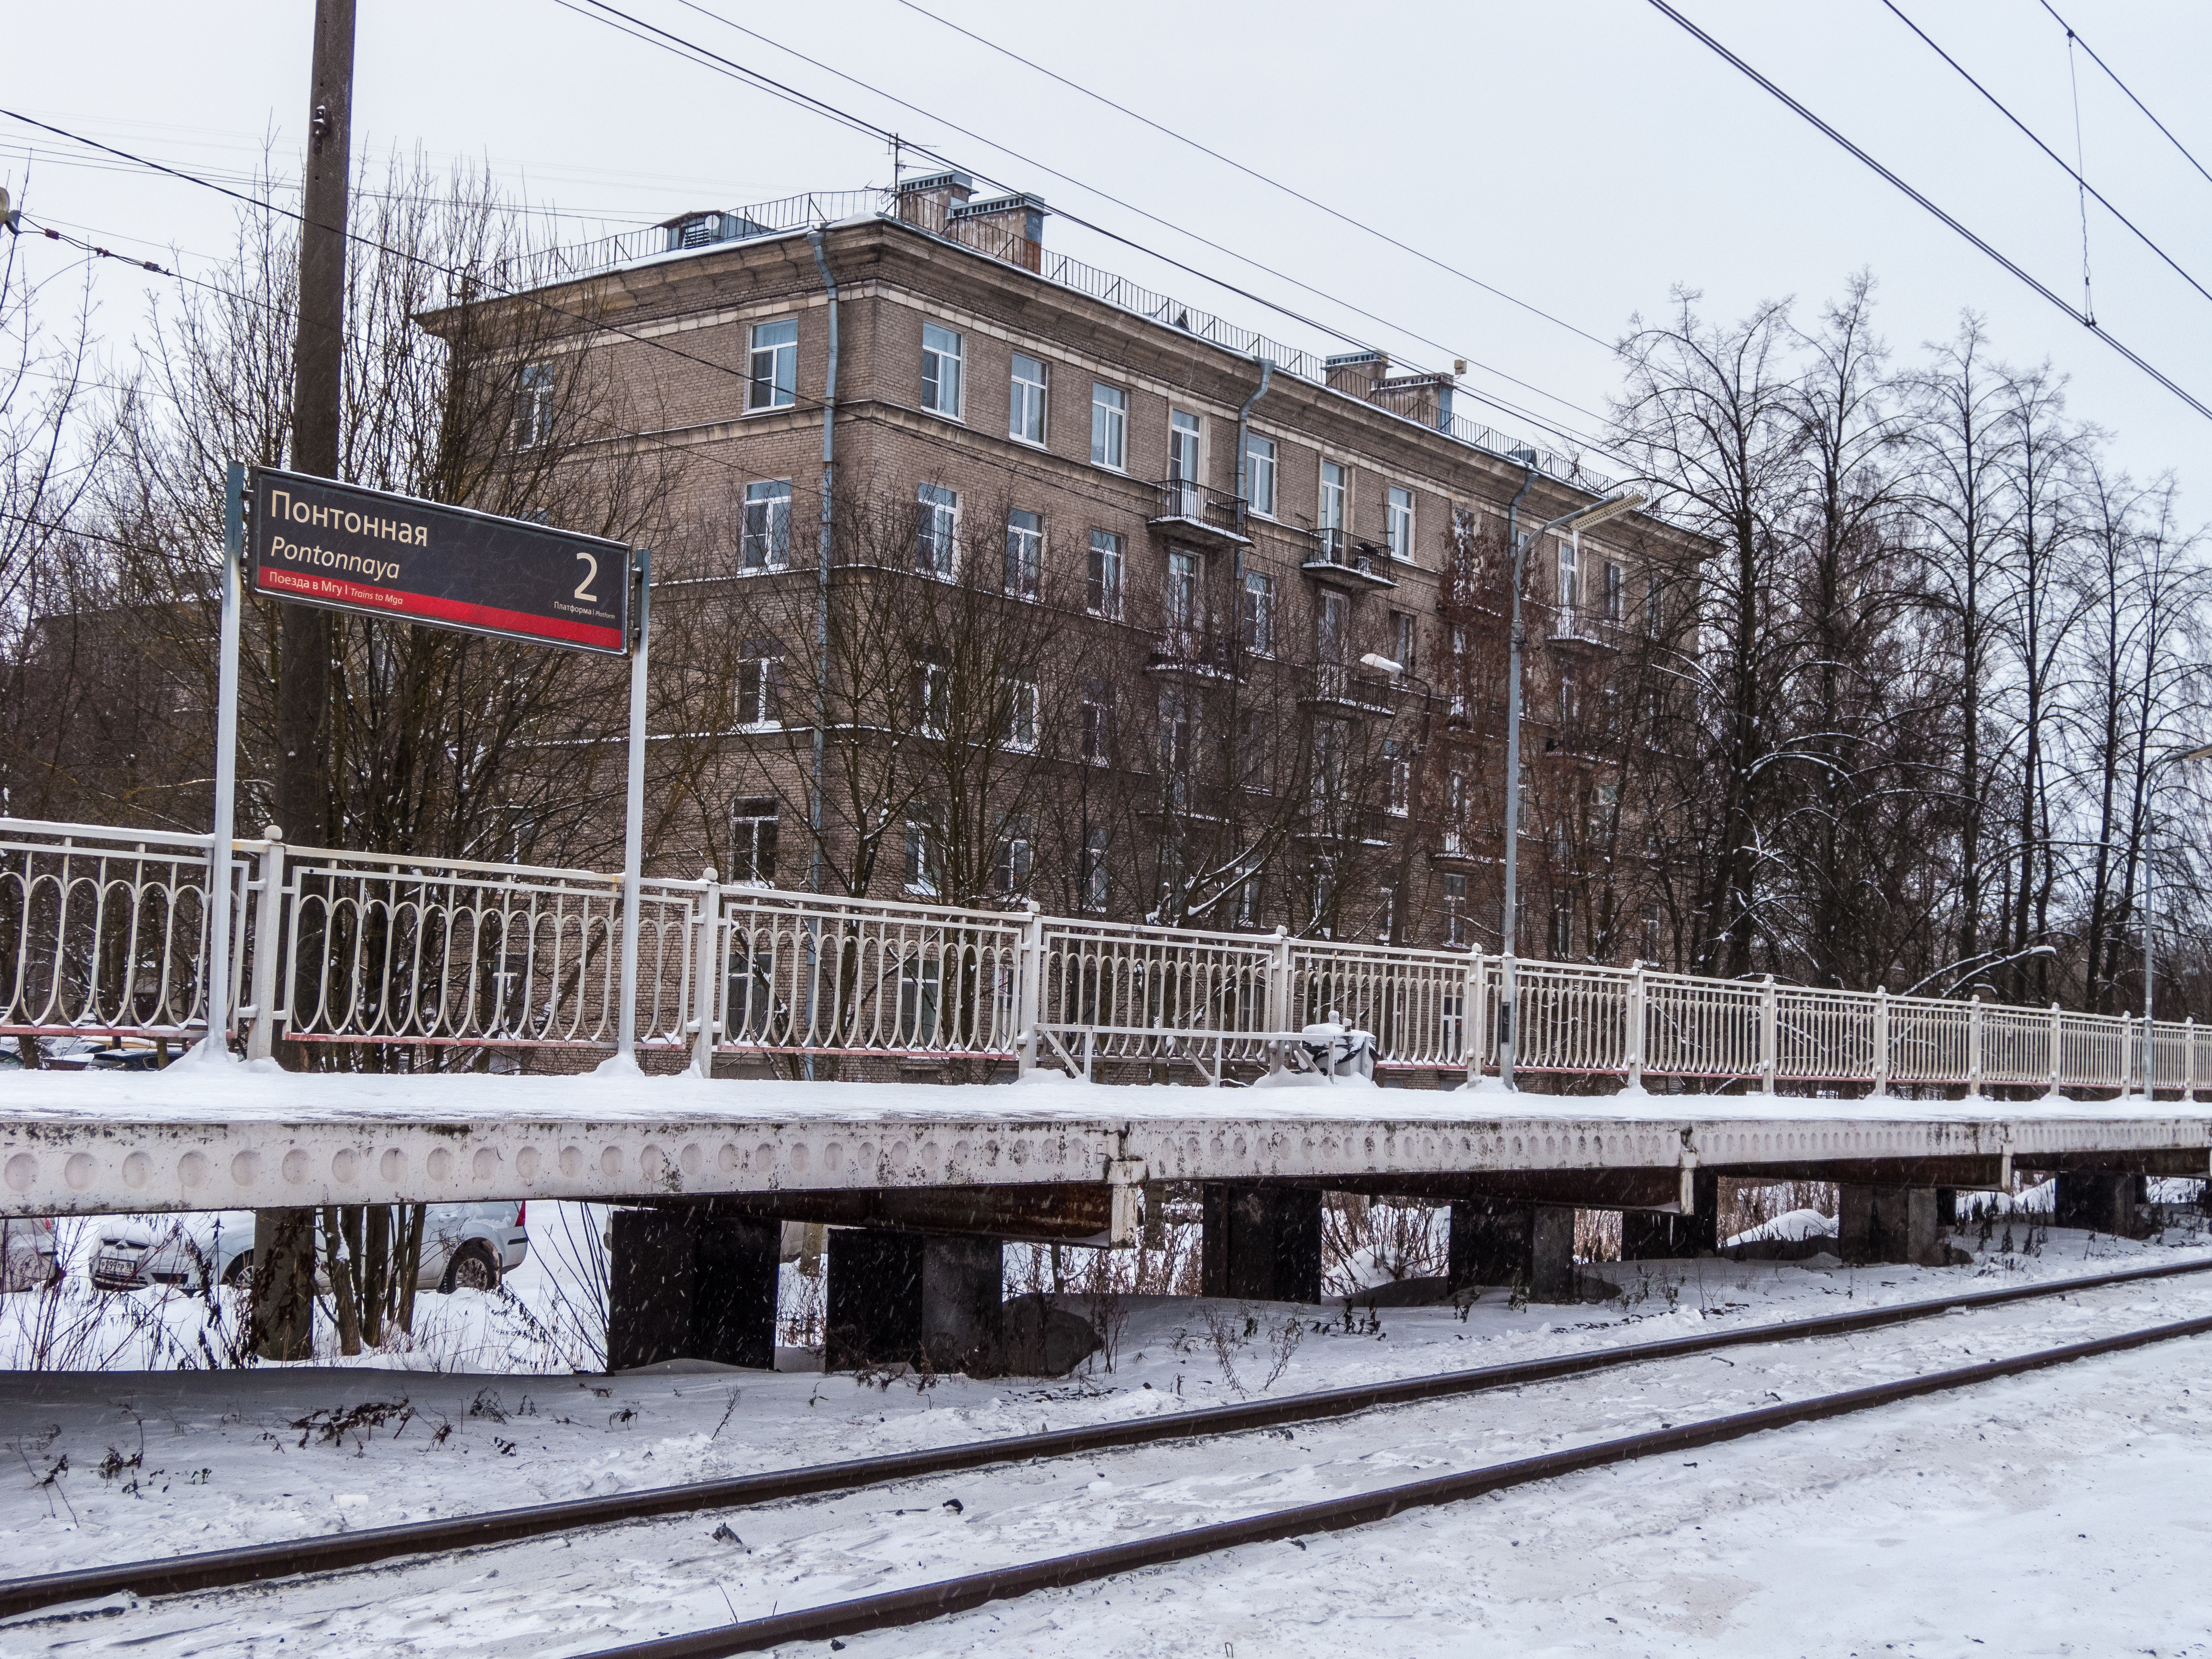
images, sky, building, snow, plant, track, electricity, vehicle, railway, tree, rolling stock, rolling, neighbourhood, overhead power line, residential area, slope, freezing, public transport, electrical supply, metal, fence, bridge, railroad car, train, wire, locomotive, precipitation, winter, road, freight car, public utility, steel, passenger car, street, suburb, urban design, facade, girder bridge, electrical network, siding, winter storm, transport, electrical wiring